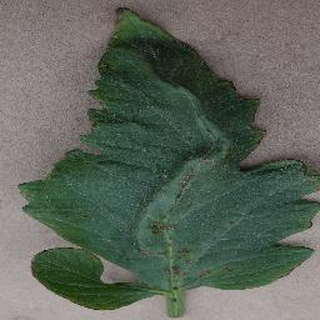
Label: tomato_bacterial_spot